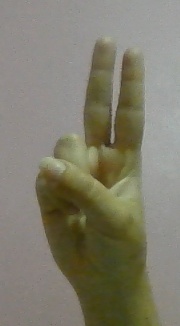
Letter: taa